NGC 5248

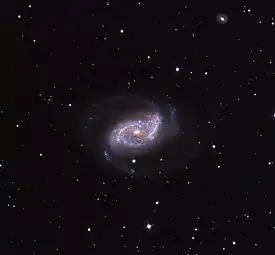
NGC 5248 imaged with a 32-inch telescope

NGC 5248 (also known as Caldwell 45) is a compact intermediate spiral galaxy in the constellation Boötes. Its velocity with respect to the cosmic microwave background is 1437 ± 20km/s, which corresponds to a Hubble distance of . However, 17 "non redshift" measurements give a much closer distance of . It was discovered on 15 April 1784 by German-British astronomer William Herschel.